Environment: real
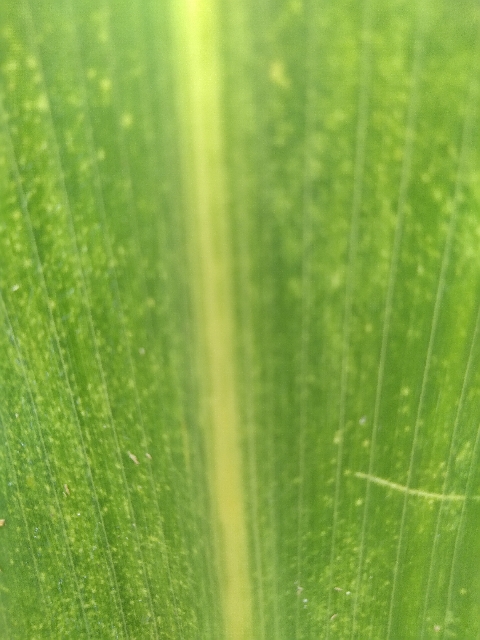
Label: lethal_necrosis